Williamsville Christian Church

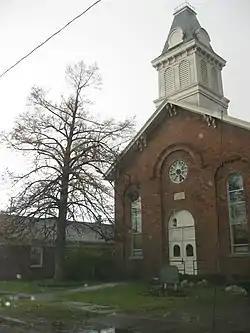
Williamsville Christian Church, November 2009

The Williamsville Christian Church, also known as the Meeting House, is a historic Disciples of Christ church located at Williamsville in Erie County, New York. It is a -story brick Italianate-style structure constructed in 1871 and remodeled in about 1900.